Hong Kong at the 2018 Winter Olympics

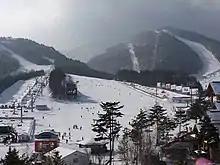
PyeongChang Dragon Valley ski resort, where the alpine skiing events were held.

Hong Kong qualified one female athlete, Arabella Ng. This is the first time Hong Kong competed in alpine skiing, as it has only competed in short track speed skating at its first four appearances. Ng came from a Olympics family. Her aunt, Fenella Ng, competed in the 1984, 1988 and 2000 Summer Olympics. Her uncle, Michael Tse, competed in the 1996 Summer Olympics. They travelled to Pyeongchang to support Arabella.